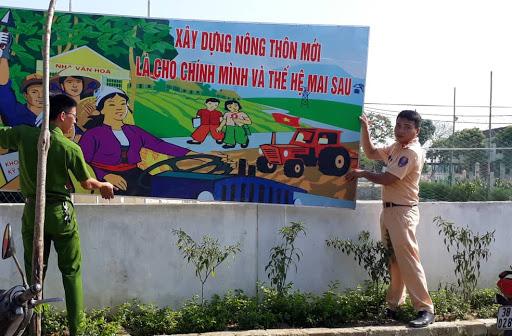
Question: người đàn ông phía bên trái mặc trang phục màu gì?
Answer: người đàn ông phía bên trái mặc trang phục màu xanh lá